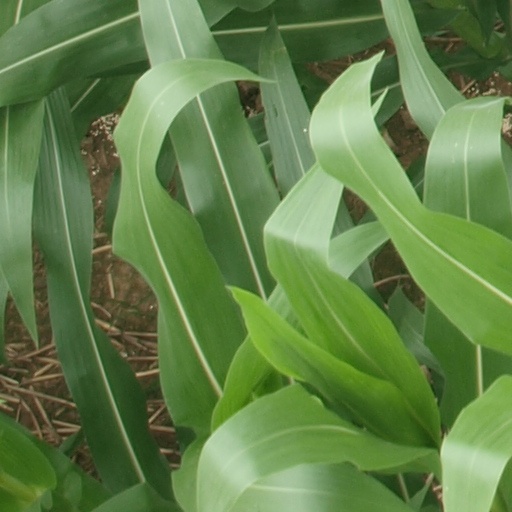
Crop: maize; corn